Pirates in the arts and popular culture

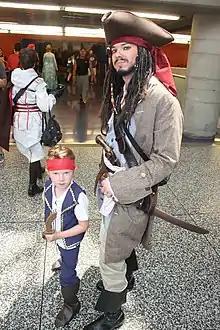
A child dressed as the Disney television character Jake of the Neverland Pirates poses with movie pirate Captain Jack Sparrow at Montreal Comicon 2015.

Because pirate ships connote fearsomeness, loyalty and teamwork, many professional and amateur sports teams use the nickname "Pirates", as well as other nicknames or logos associated with cultural depictions of pirates, such as an eyepatch.